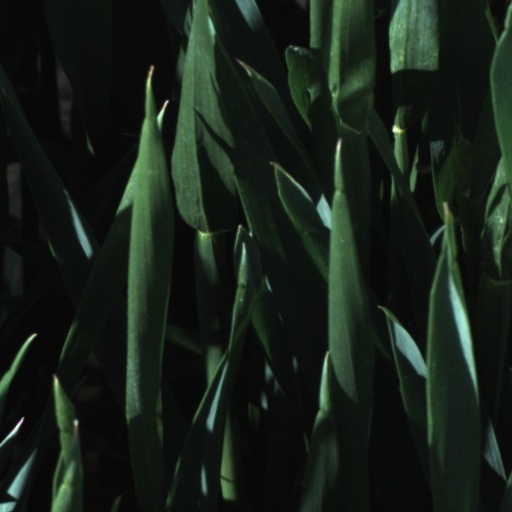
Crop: wheat